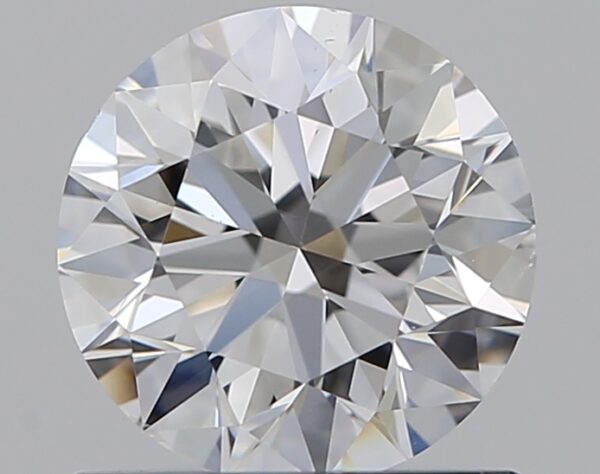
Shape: round
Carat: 0.96
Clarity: VS2
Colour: F
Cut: EX
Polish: EX
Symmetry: EX
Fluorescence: F
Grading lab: GIA
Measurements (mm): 6.27 x 6.29 x 3.92